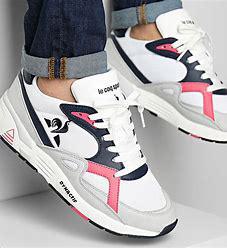
Brand: Le
Model: Coq Sportif 100